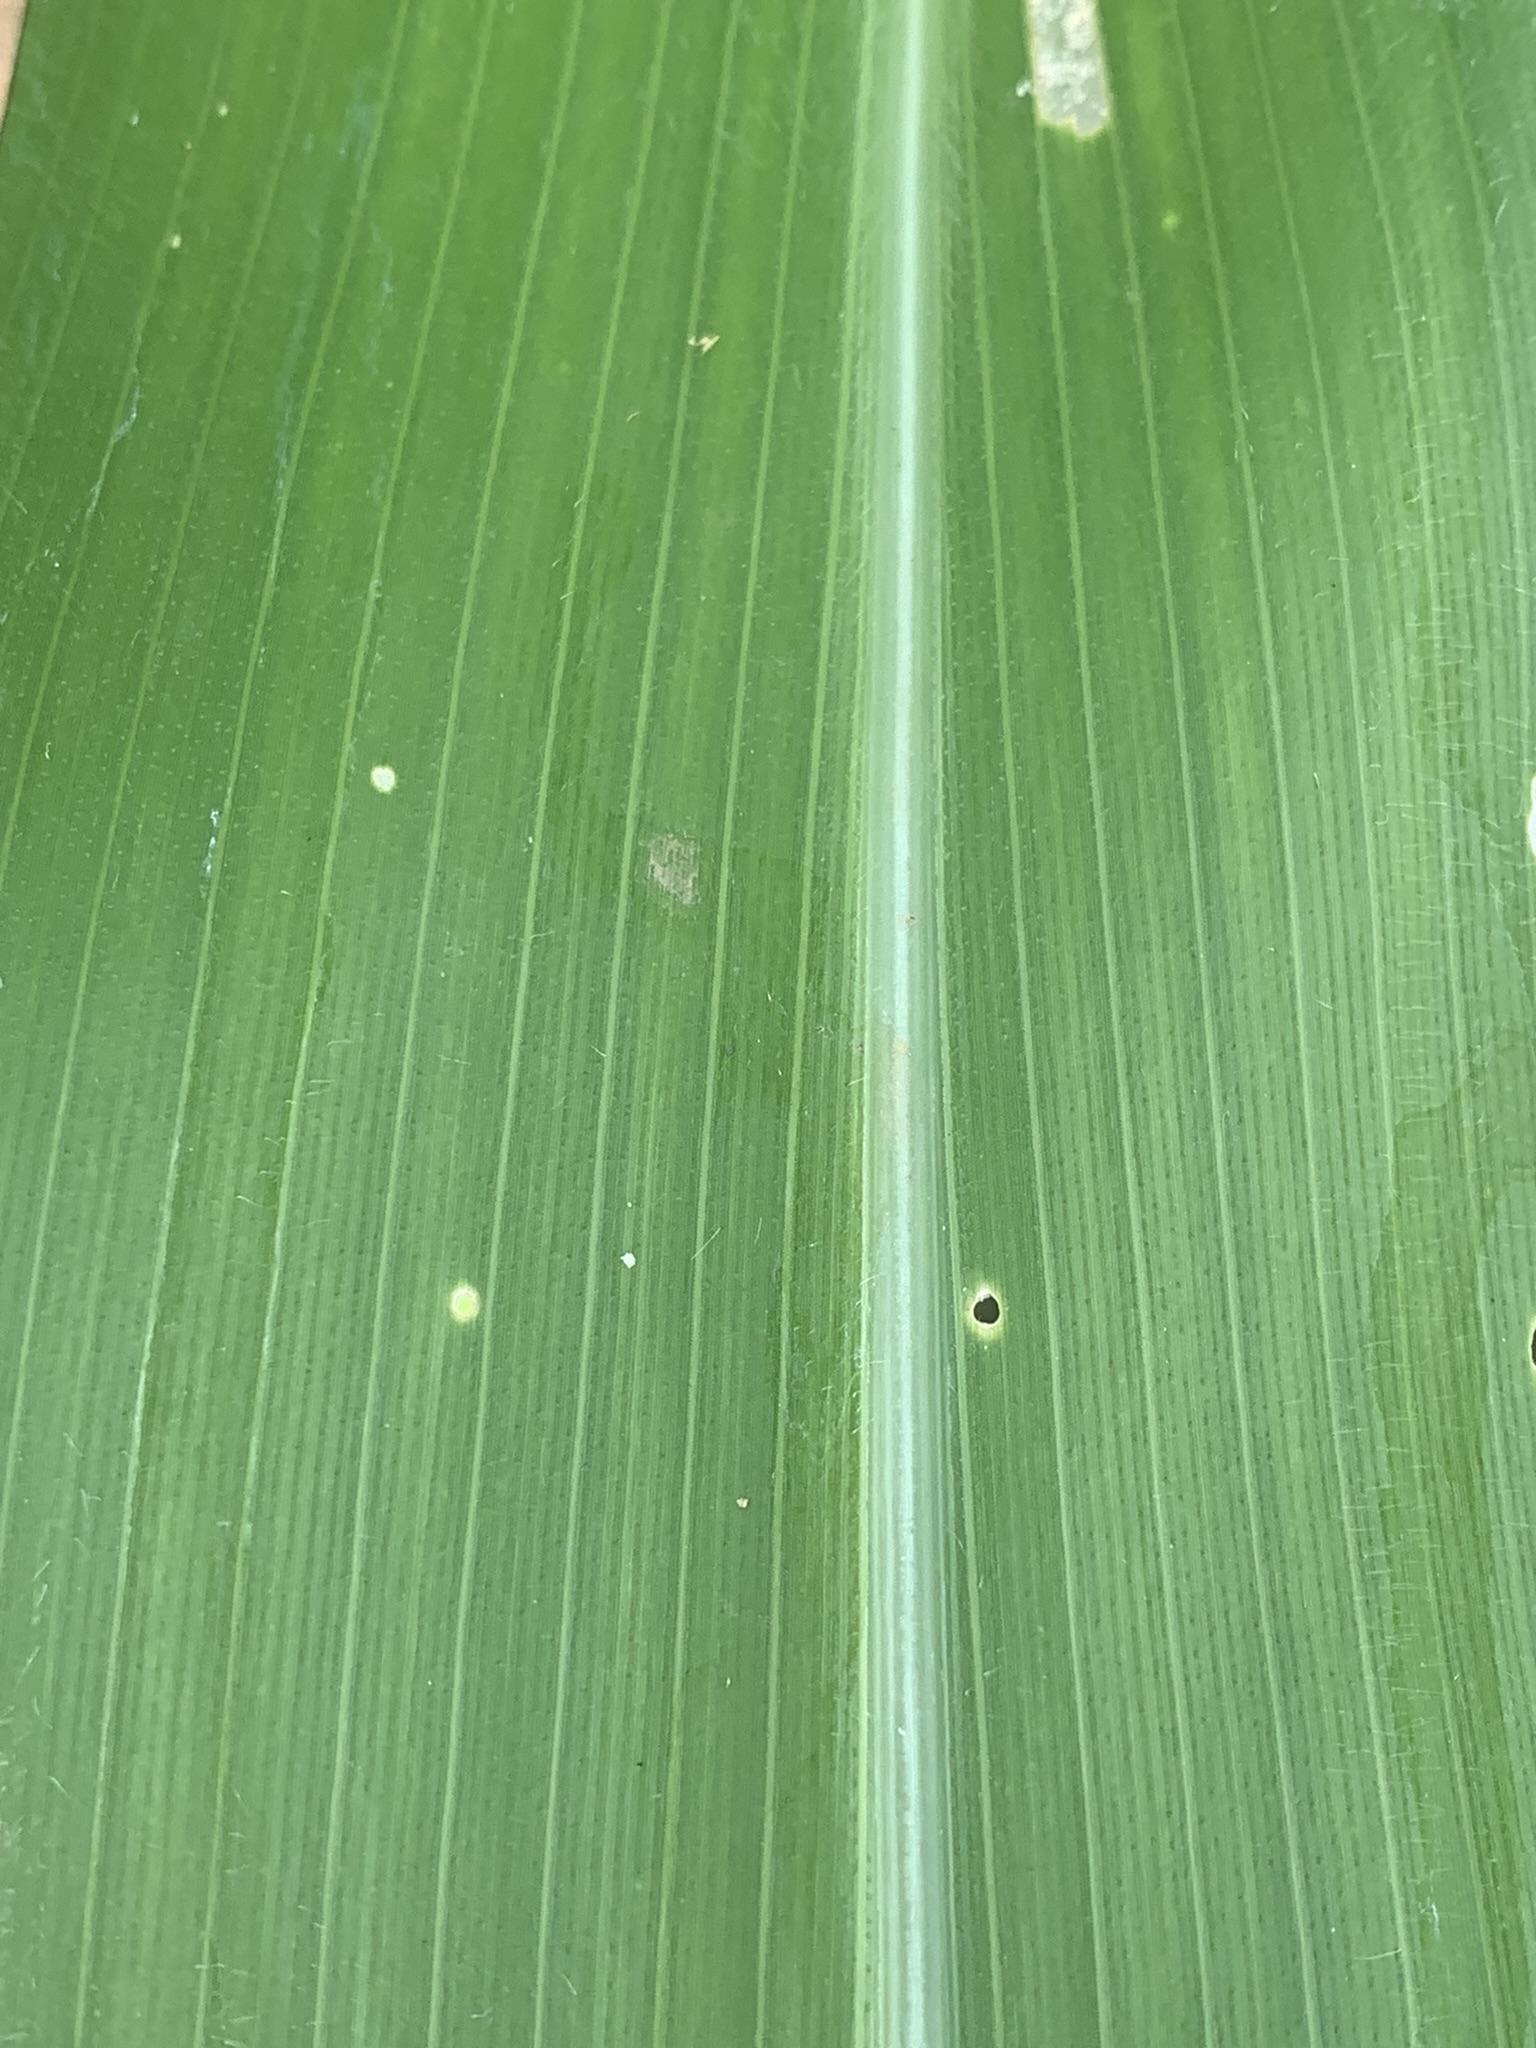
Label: Healthy